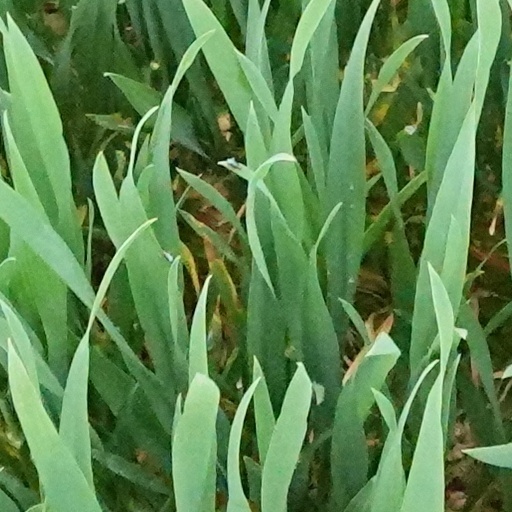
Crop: wheat